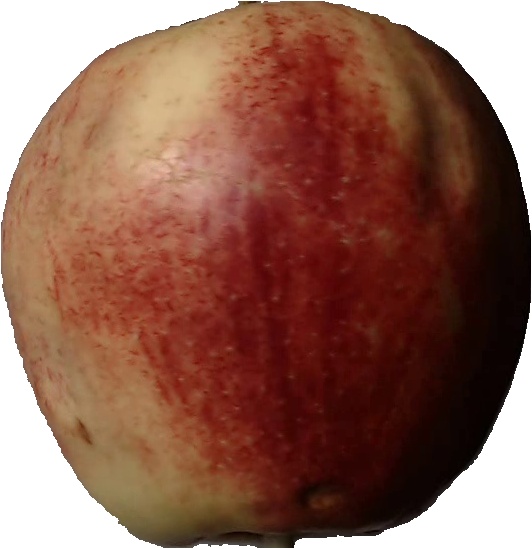
Label: apple_red_3